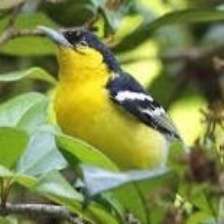
Species: COMMON IORA
Scientific name: AEGITHINA TIPHIA